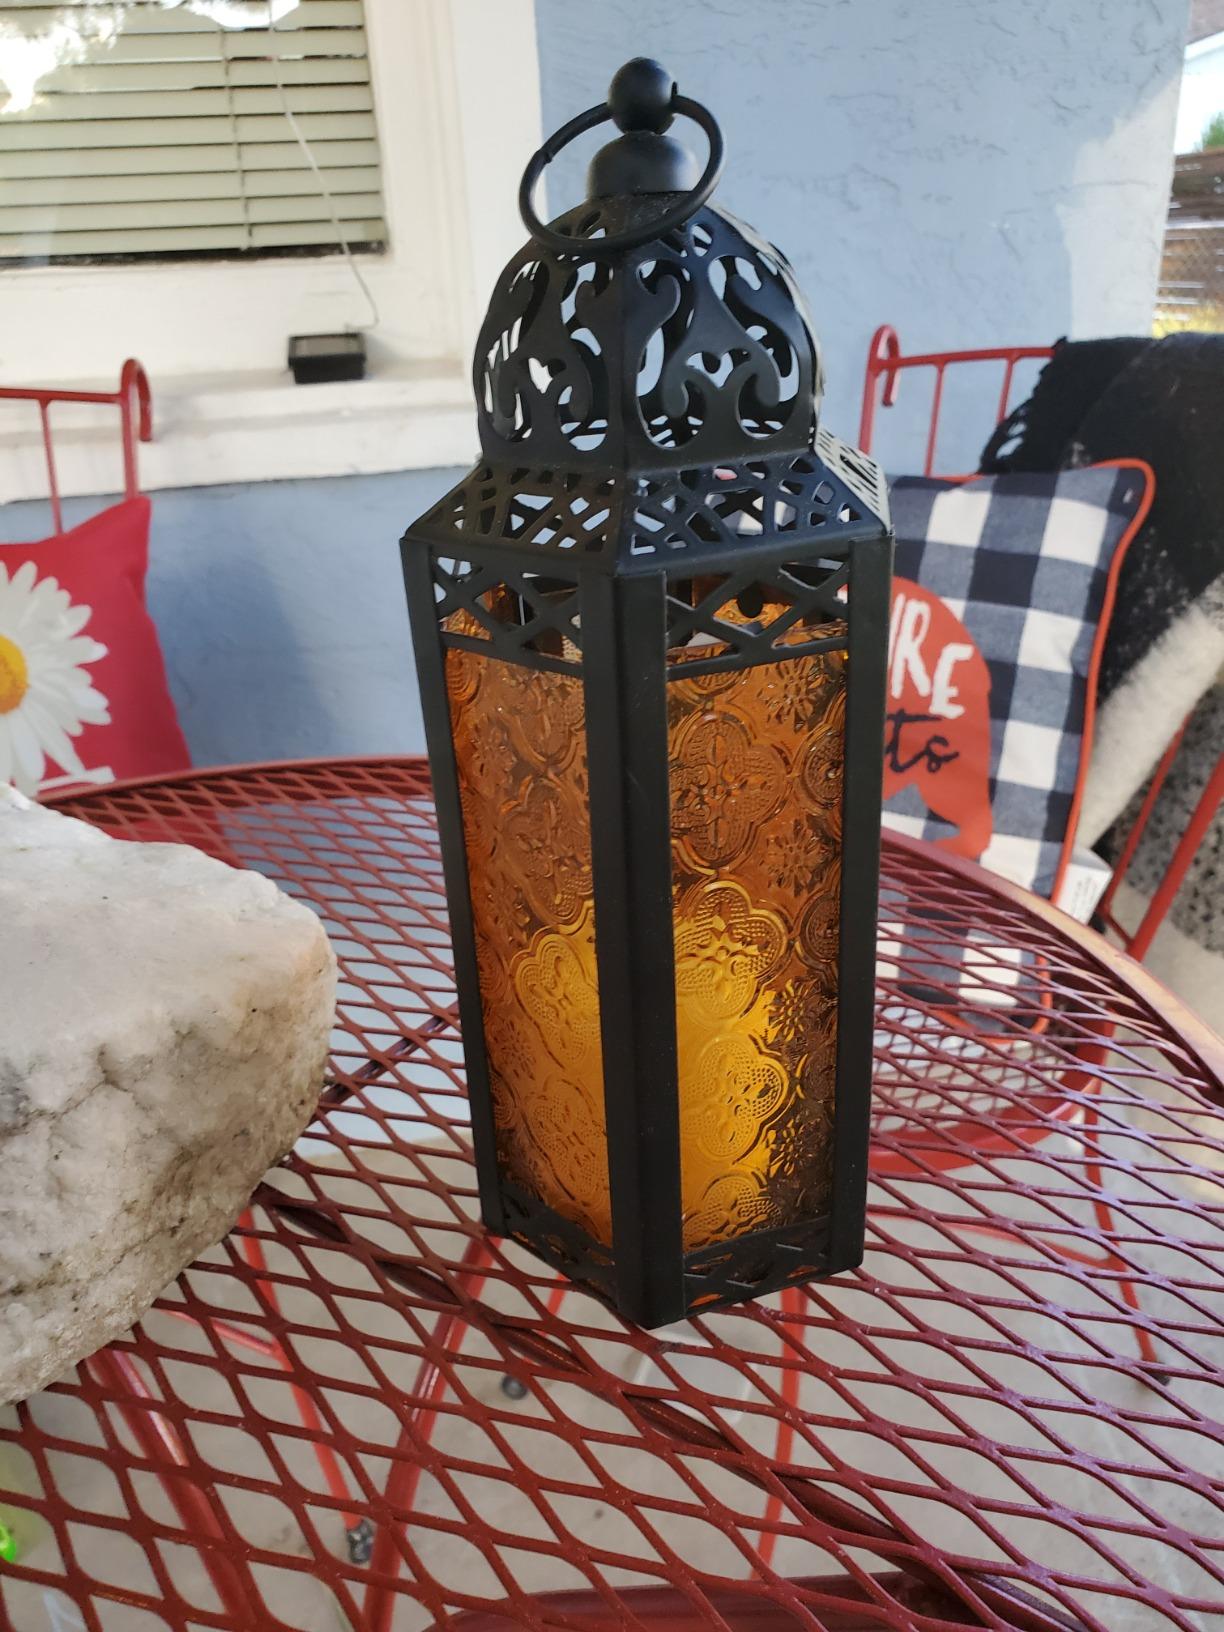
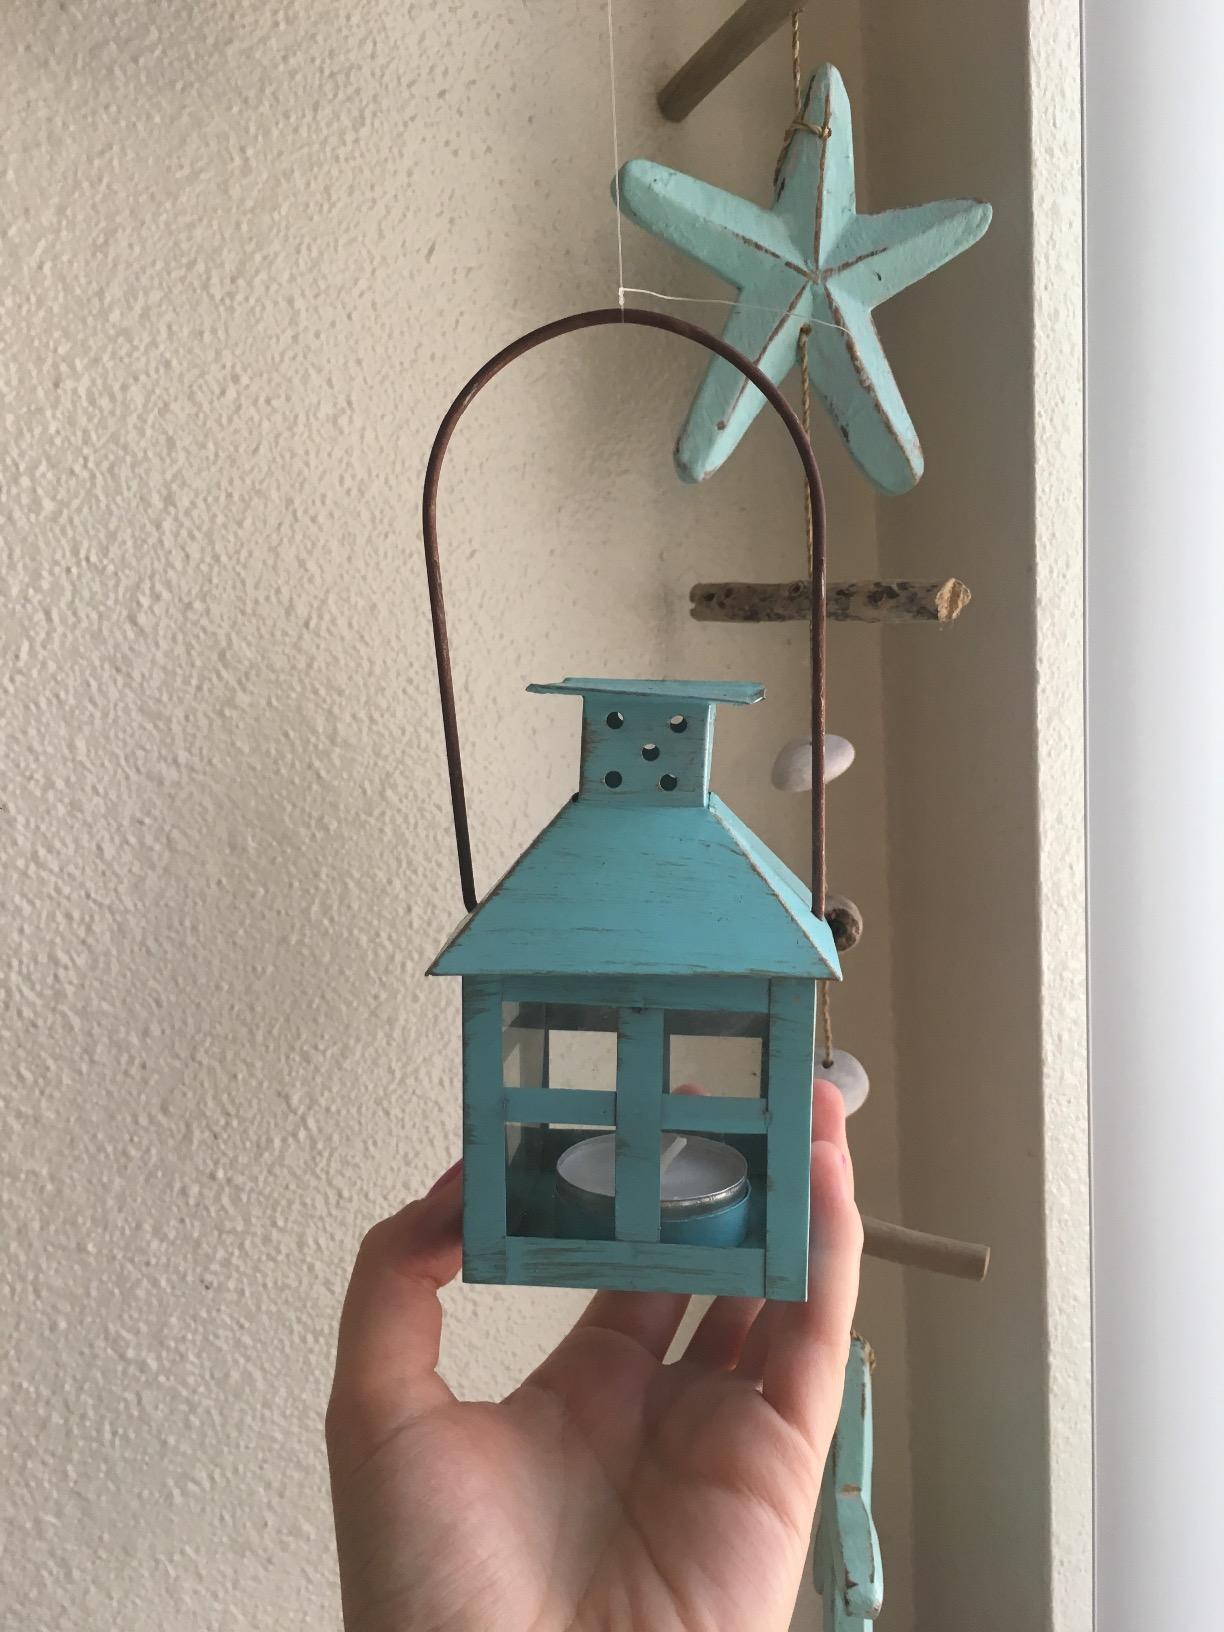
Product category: lantern
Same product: no